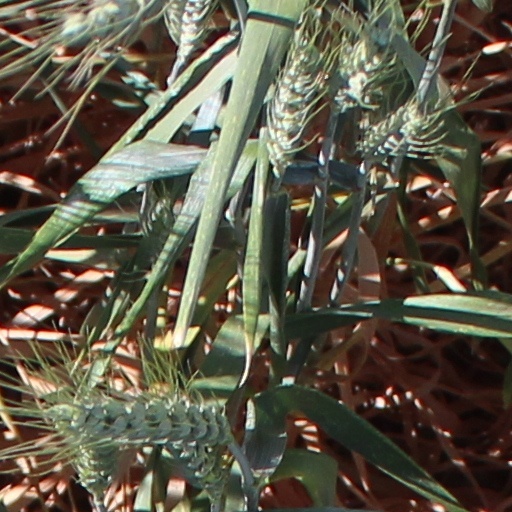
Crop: wheat